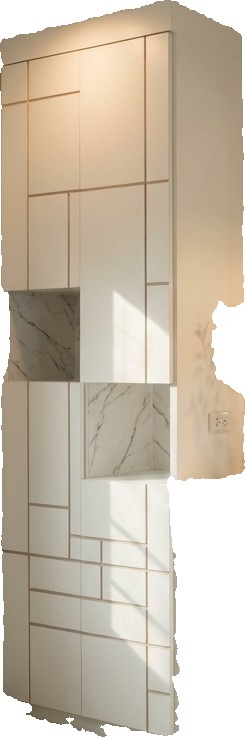
Surface category: cabinetry